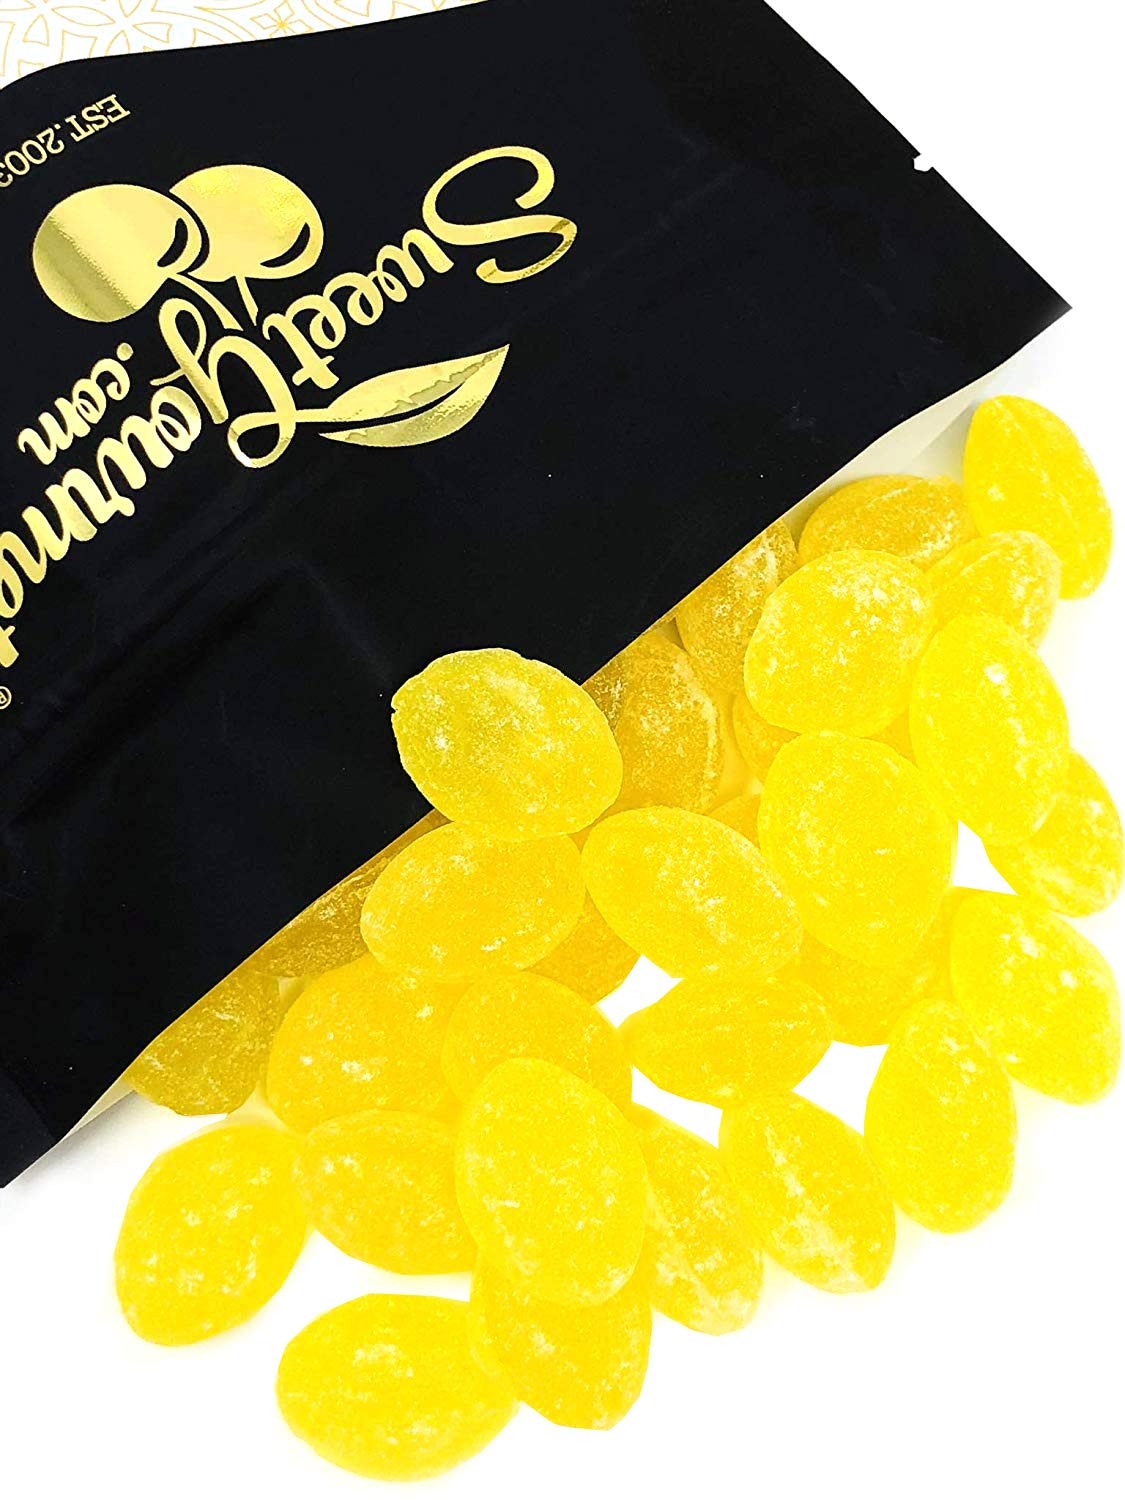
Item Name: SweetGourmet Natural Sanded Lemon Drops | Old-Fashioned Hard Candy Bulk | 2 Pounds
Bullet Point 1: With natural flavors like Lemon, Raspberry, Ginger, Peppermin, Cinnamon, Horehound you will be able to taste the history in every piece. At 17 calories per piece these fat free treats let you feel good while you enjoy there mouth watering goodness.
Bullet Point 2: Country of Origin: United States. Manufactured by Claey's Candy.
Bullet Point 3: These old fashioned sugar sanded drops make the perfect pick-me-up at any time of day! With a flavor reminiscent of Lemon, Raspberry, Ginger, Peppermin, Cinnamon, Horehound drops are sure to please your taste buds. The Claeys family has been providing our families with fine confections since 1919. Claey's Candy Drops are a high quality flavored sugar dusted or "sanded" hard candy.
Bullet Point 4: Naturally Flavored | Unwrapped | Nostalgic candy you remember from your childhood | Approx. 130 pieces per pound | Fat-Free Candy |
Bullet Point 5: Net Wt.: 2Lb(32oz). Packed in resealable Zip-Lock Stand Up Pouches.
Product Description: With natural flavors like Lemon, Raspberry, Ginger, Peppermin, Cinnamon, Horehound you will be able to taste the history in every piece. At 17 calories per piece these fat free treats let you feel good while you enjoy there mouth watering goodness.
Value: 32.0
Unit: Ounce

Price: 16.99